Roberto González Nieves

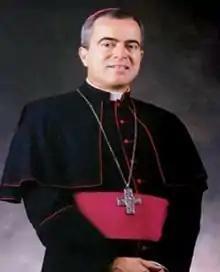

Roberto Octavio González Nieves (born June 2, 1950) is an American Catholic prelate who has served as Archbishop of San Juan de Puerto Rico since 1999.